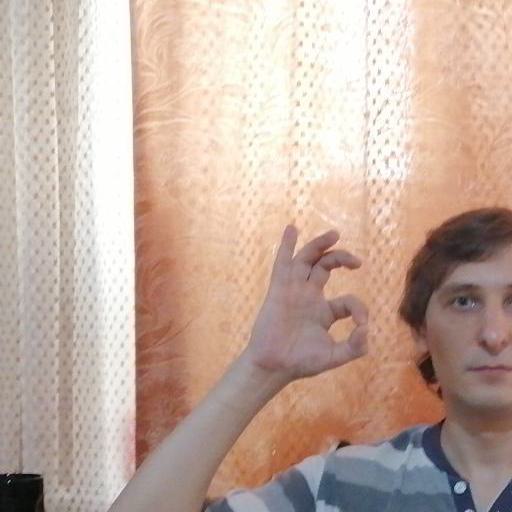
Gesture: ok